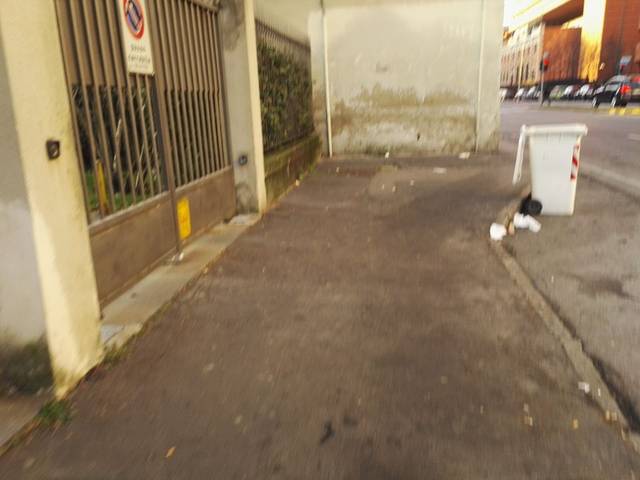
Region: Italy
Coordinates: 45.54, 9.237